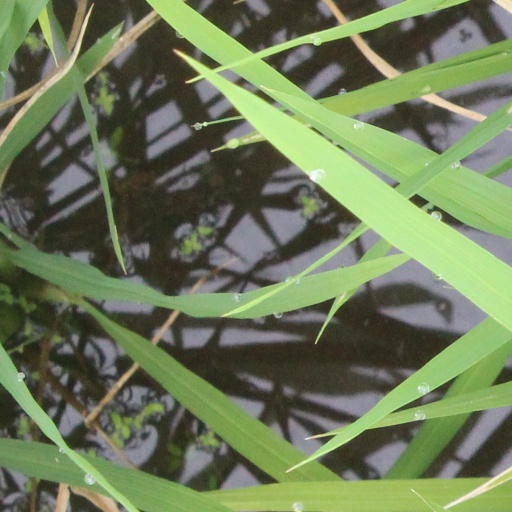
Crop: rice